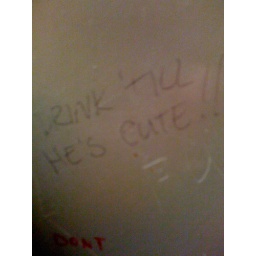
in the women's bathroom at the bar